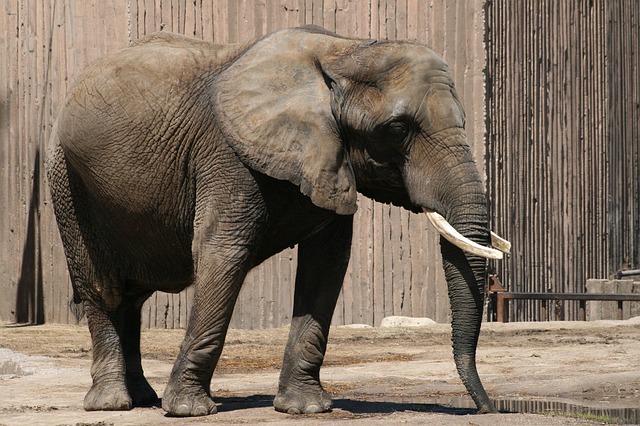
Label: elefante